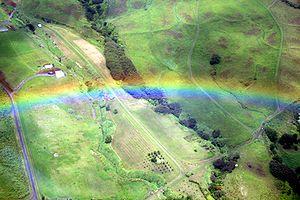
Un arc-en-ciel est un photométéore — un phénomène optique se produisant dans le ciel — qui rend visible le spectre continu de la lumière du soleil quand il brille pendant la pluie. C'est un arc coloré avec le rouge à l'extérieur et le violet à l'intérieur.